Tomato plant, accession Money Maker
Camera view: tilt-top (135 deg); turntable rotation: 90 degrees
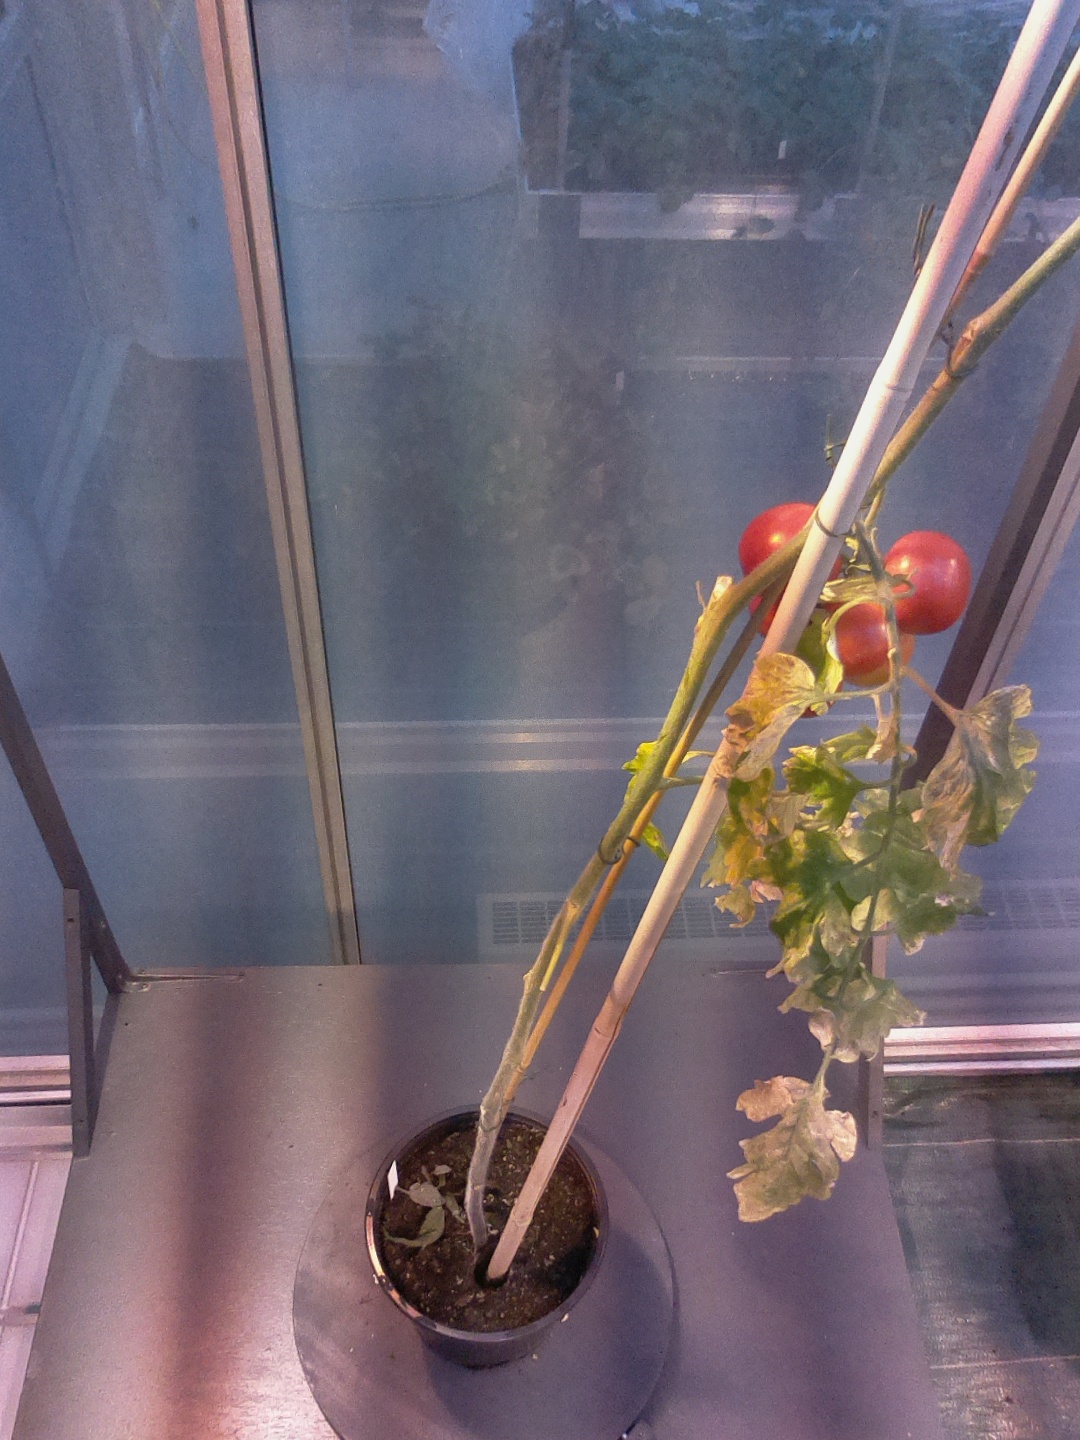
BBCH growth stage 89: 90%-100% of fruits show typical fully ripe color